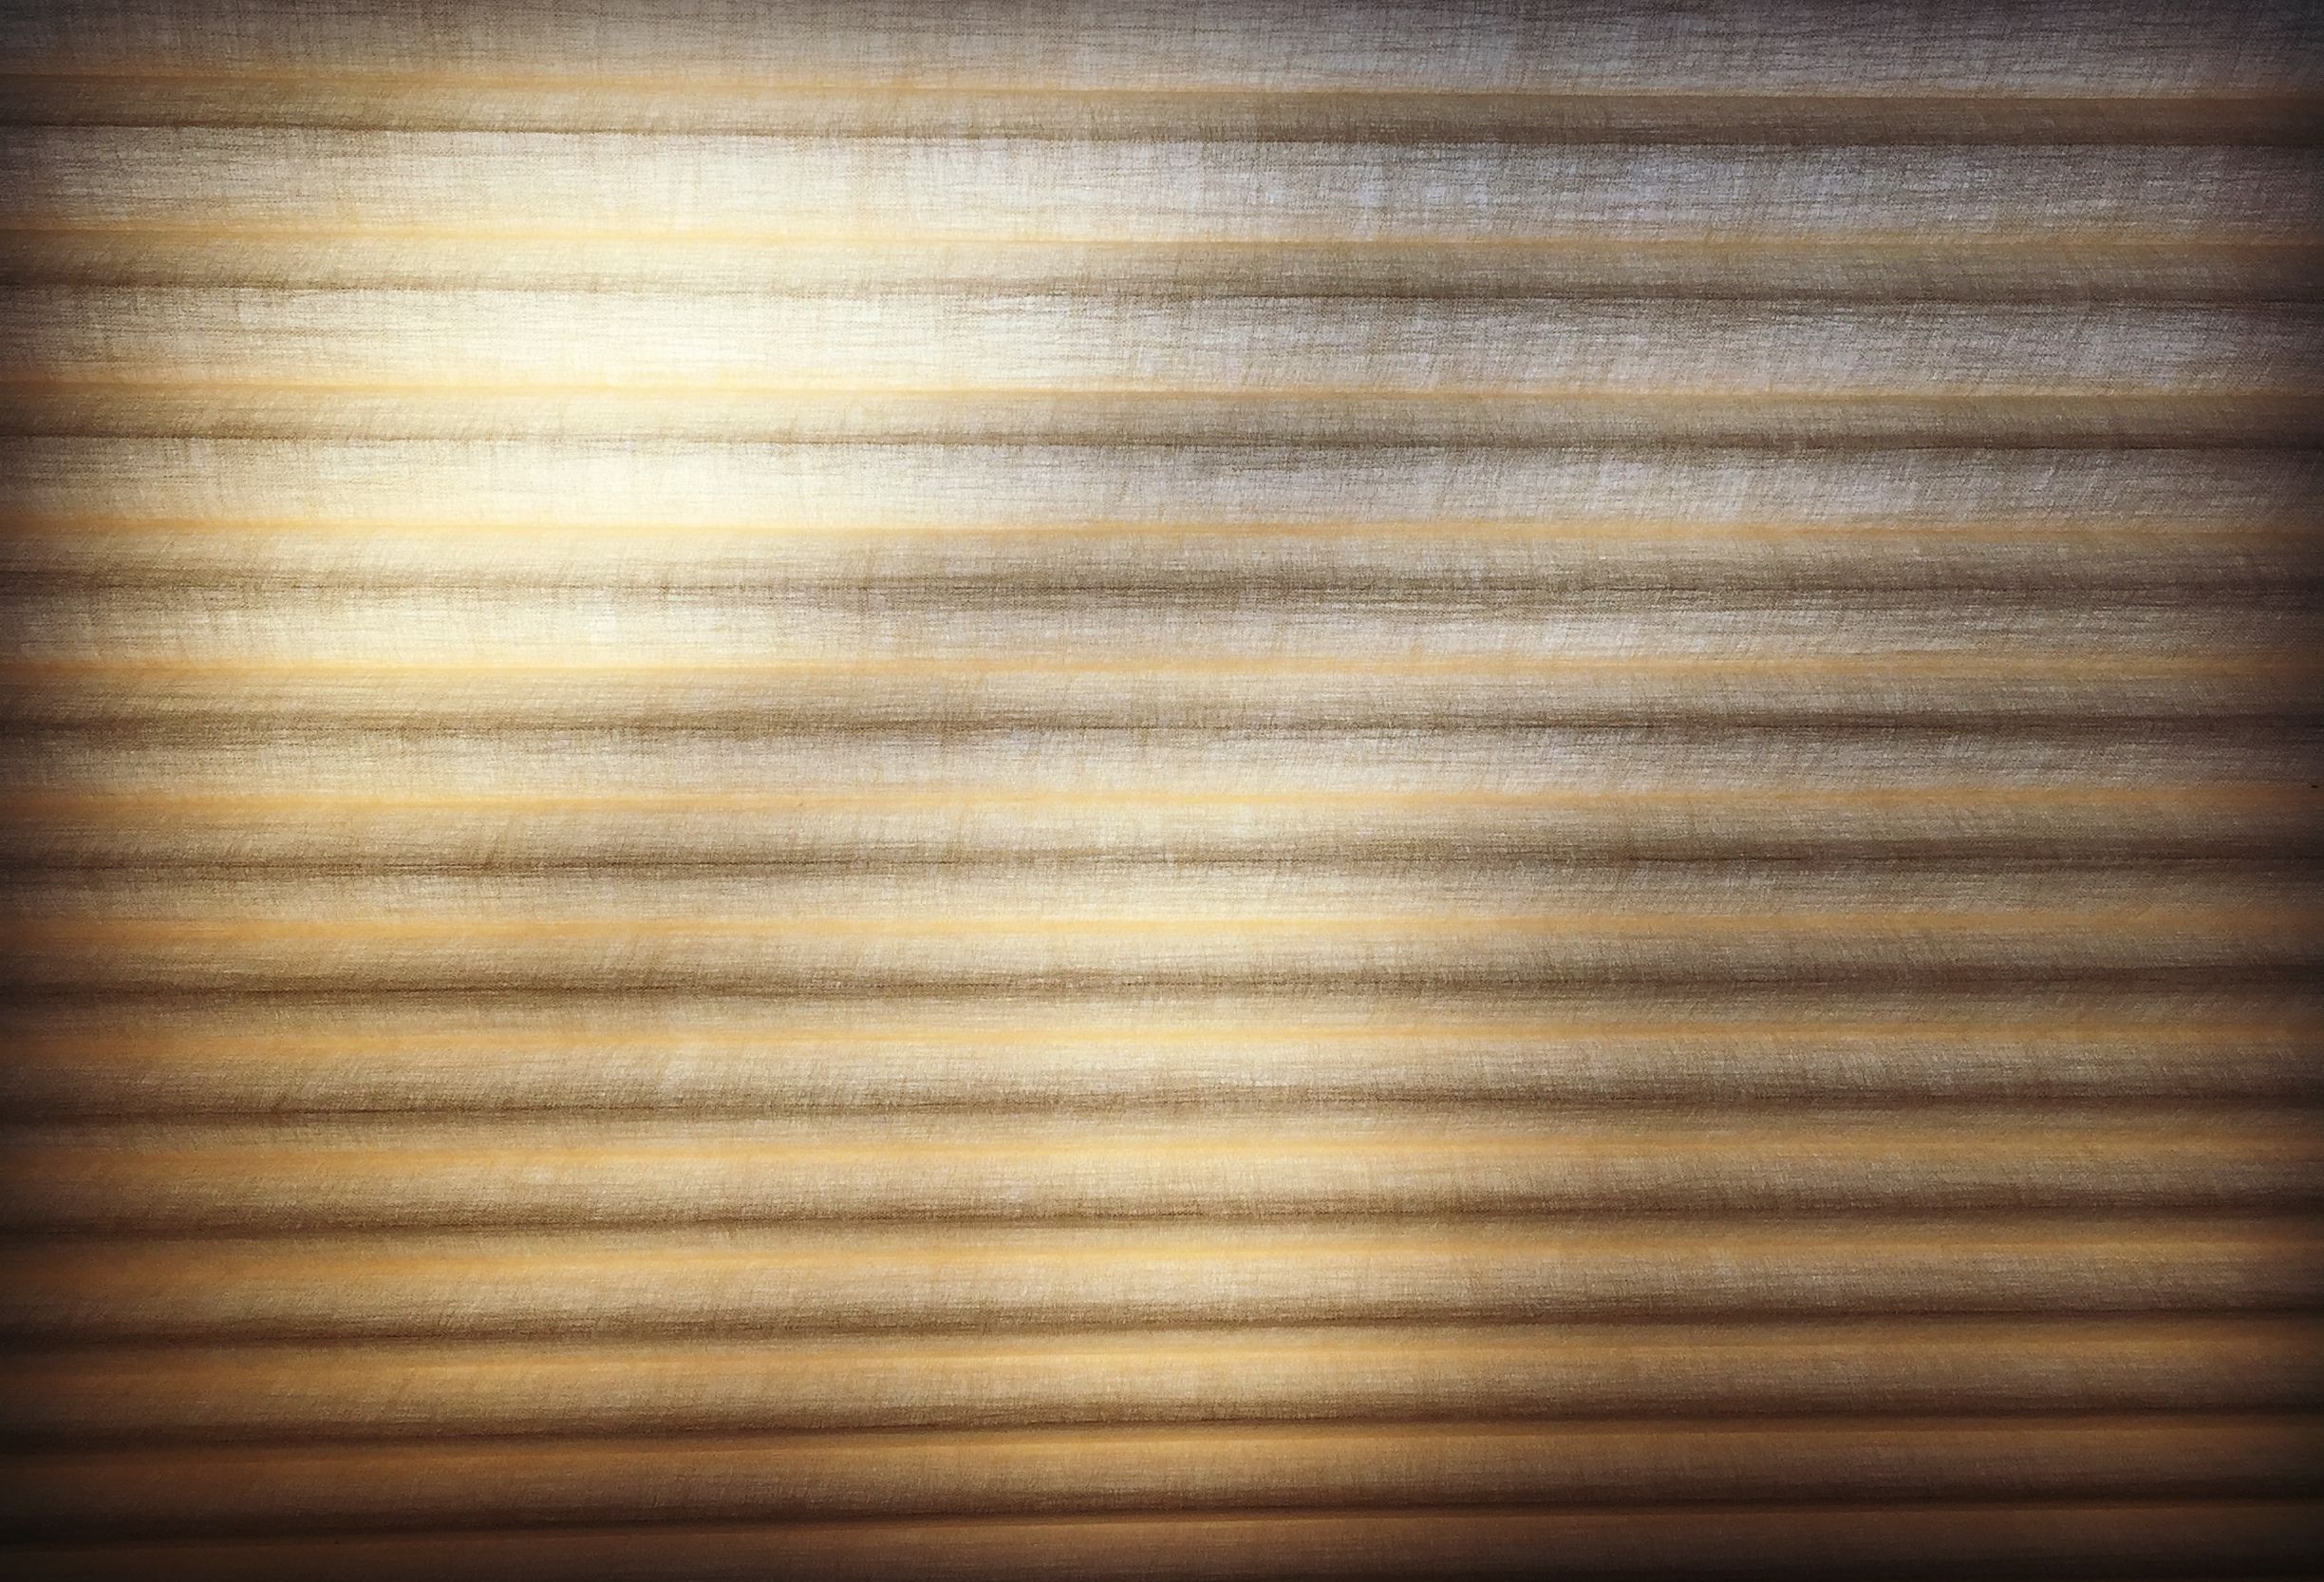
light, wood, texture, floor, shade, wall, line, brown, interior design, lines, background, hardwood, window blind, plywood, wood flooring, window covering, wood stain